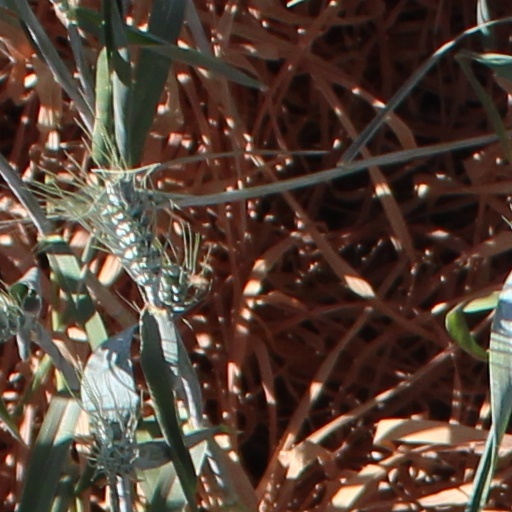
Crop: wheat